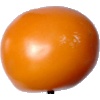
Label: yellow_tomato